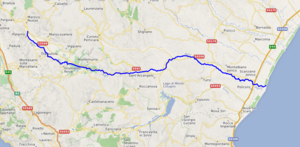
carte réalisée sur umap This map was created from OpenStreetMap project data, collected by the community. This map may be incomplete, and may contain errors. Don't rely solely on it for navigation.
L'Agri est un fleuve d'Italie dont la vallée est entièrement située dans la Basilicate. Il coule aux confins de l'Apulie et du Bruttium et débouche dans le golfe de Tarente.